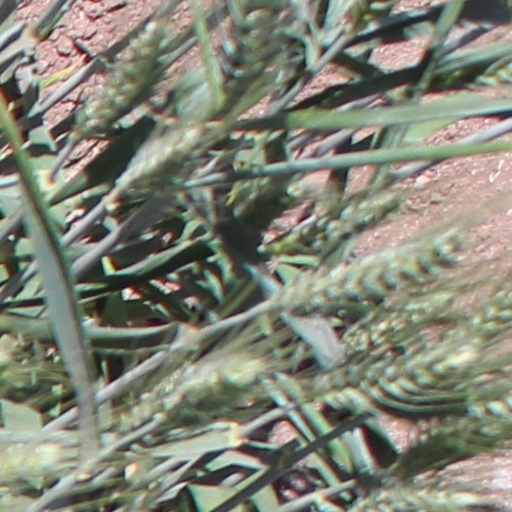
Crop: wheat